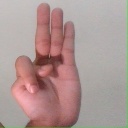
अक्षर: भ